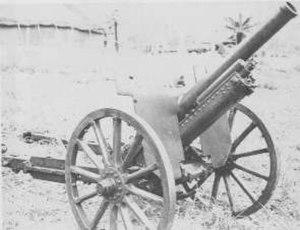
Le canon de montagne Type 94 75 mm était une pièce d'artillerie de 75 mm dite "de montagne" utilisée par l'Armée impériale japonaise durant la Seconde Guerre sino-japonaise et la Seconde Guerre mondiale. Ce canon de 75 mm supplanta le Type 41 de même calibre pour devenir la pièce d'artillerie standard d'une division d'infanterie japonaise. La dénomination Type 94 indique que cette pièce d'artillerie a été adoptée par l'Armée en l'an 2594 du calendrier japonais soit 1934 dans notre calendrier grégorien.